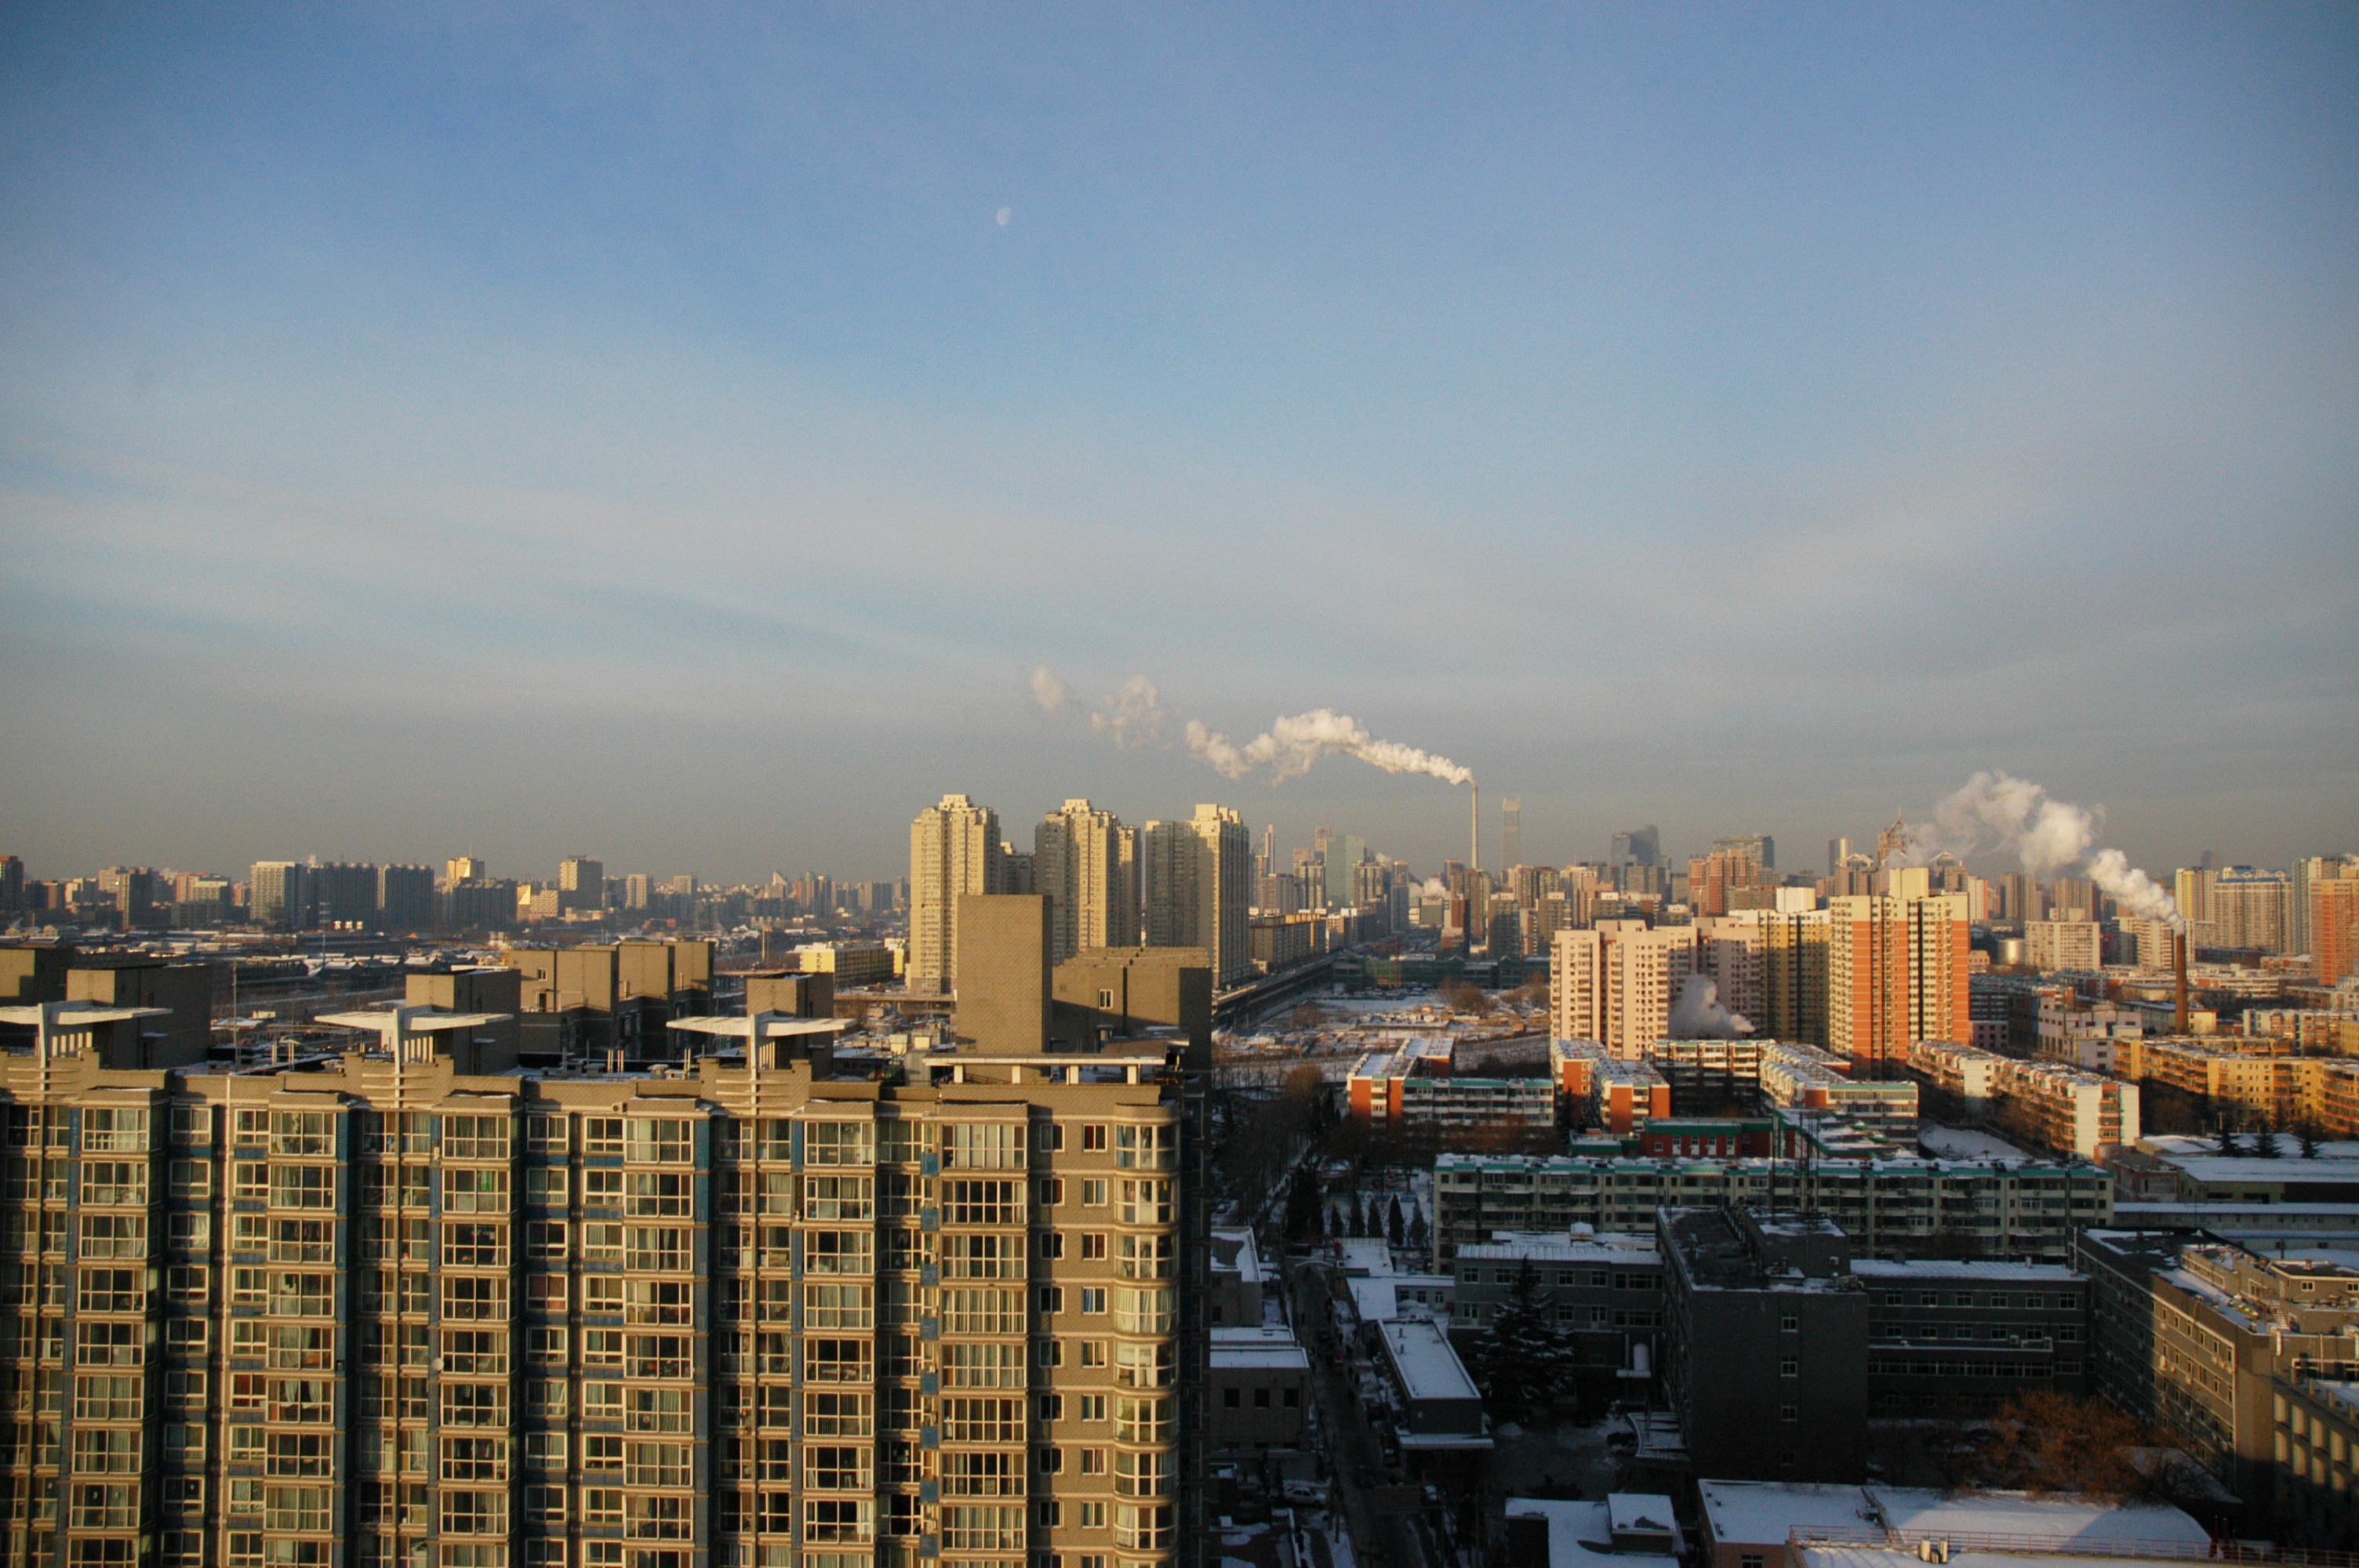
horizon, sky, sunset, skyline, morning, city, skyscraper, urban, cityscape, panorama, downtown, travel, dusk, asian, panoramic, evening, asia, tourism, tower block, capital, buildings, beijing, culture, peking, china, metropolis, urban area, residential area, geographical feature, human settlement, atmosphere of earth, metropolitan area